2014 Paris Motor Show

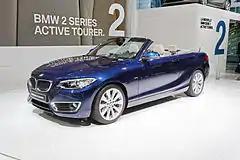
BMW 2 Series Convertible at Paris 2014

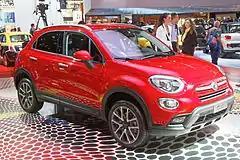
Fiat 500X at Paris 2014

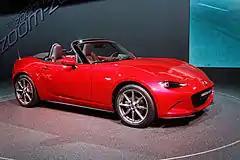
Mazda MX-5 at Paris 2014

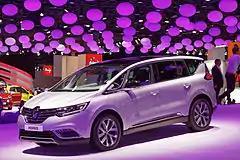
Renault Espace at Paris 2014

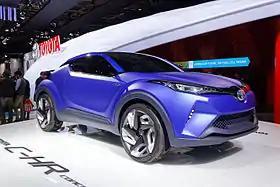
Toyota C-HR Concept at Paris 2014

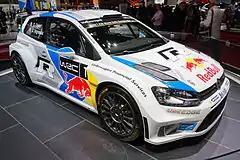
Volkswagen Polo R WRC at Paris 2014

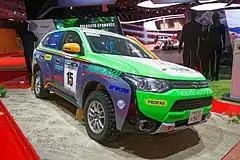
Mitsubishi Outlander PHEV at Paris 2014

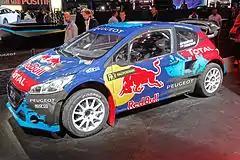
Peugeot 208 WRX at Paris 2014

The 2014 Paris Motor Show will be based on the 'Automobile and Fashion' theme. Around 40 cars will be the part of exhibition in partnership with INA at Pavilion 8. All these cars will be from the year before 1900 to the current year and that includes pre-war, post-war, art years and environment-friendly customization of the contemporary era as well.